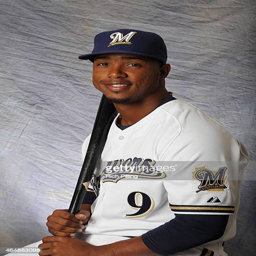
baseball shortstop poses for a portrait during photo day